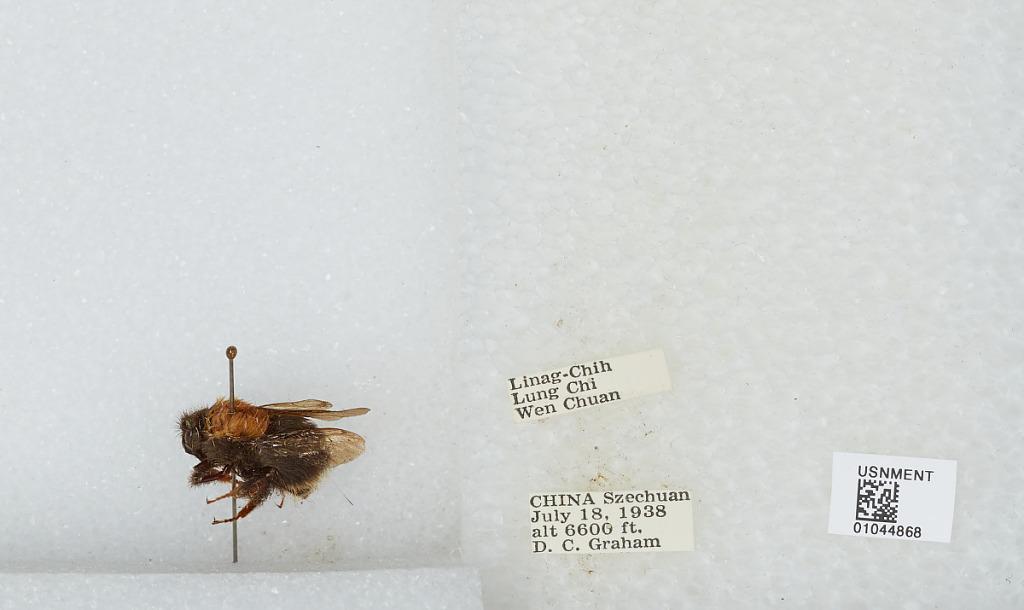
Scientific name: Bombus sp.
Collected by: D. Graham
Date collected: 1938-7-18
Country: China
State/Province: Sichuan
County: Wenchuan Xian
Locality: Linag-Chih, Lung Chi